Chelation therapy

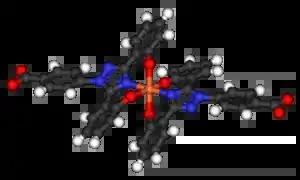
Two molecules of deferasirox, an orally administered chelator, binding iron. Deferasirox is used in the treatment of transfusional iron overload in people with thalassemia.

Chelation therapy is a medical procedure that involves the administration of chelating agents to remove heavy metals from the body. Chelation therapy has a long history of use in clinical toxicology and remains in use for some very specific medical treatments, although it is administered under very careful medical supervision due to various inherent risks, including the mobilization of mercury and other metals through the brain and other parts of the body by the use of weak chelating agents that unbind with metals before elimination, exacerbating existing damage. To avoid mobilization, some practitioners of chelation use strong chelators, such as selenium, taken at low doses over a long period of time.